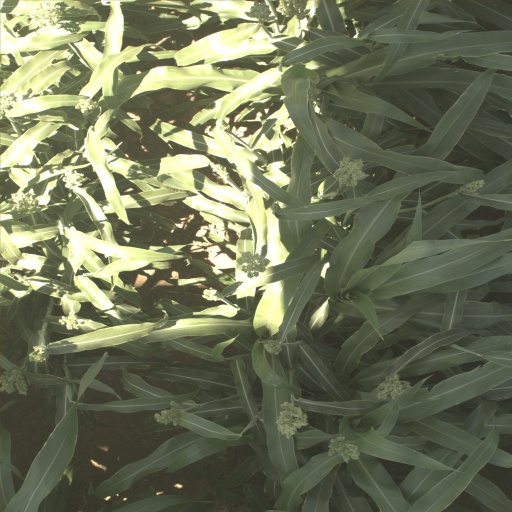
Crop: sorghum